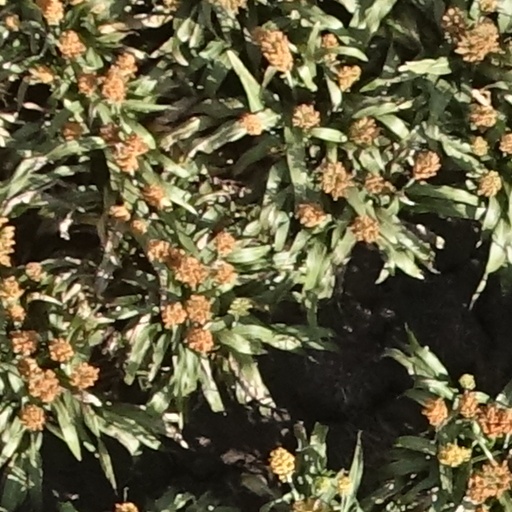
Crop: sorghum